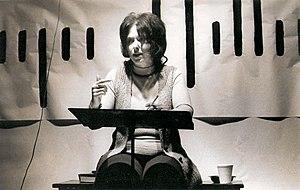
Un mot d'une lettre est un mot composé d'une seule lettre. L'application de cette définition d'apparence simple est complexe, du fait de la difficulté à cerner les notions de mot et de lettre. Les mots d'une lettre ont un statut incertain, tant dans le domaine de la théorie de la langue, que dans leur traitement par les dictionnaires ou dans leurs usages sociaux. Ils sont parfois utilisés comme titre d'ouvrage et ont fait l'objet de diverses expérimentations littéraires, chez les poètes futuristes, minimalistes et oulipiens.